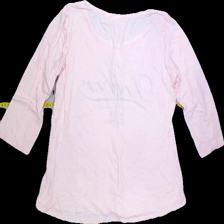
View: back
Type: Shirt
Category: Ladies
Brand: Dobber
Colors: Pink
Material: 100%cotton
Pattern: Logo print
Cut: Regular, C-collar
Size: M
Season: All
Trend: No trend
Stains: No
Damage: 1
Price range: <50
Recommended usage: Export